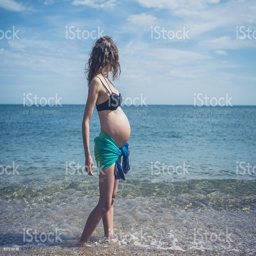
pregnant woman in sarong on the beach royalty - free